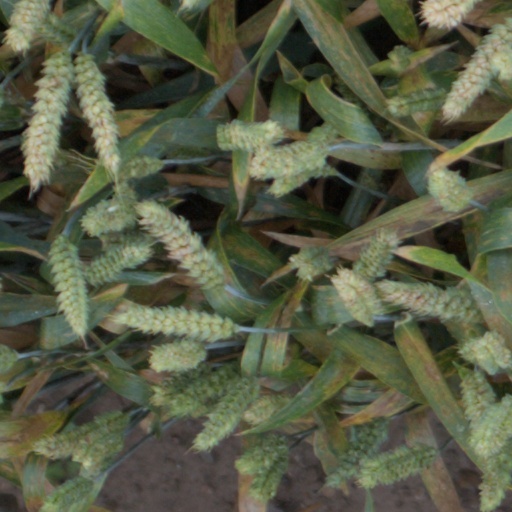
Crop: wheat